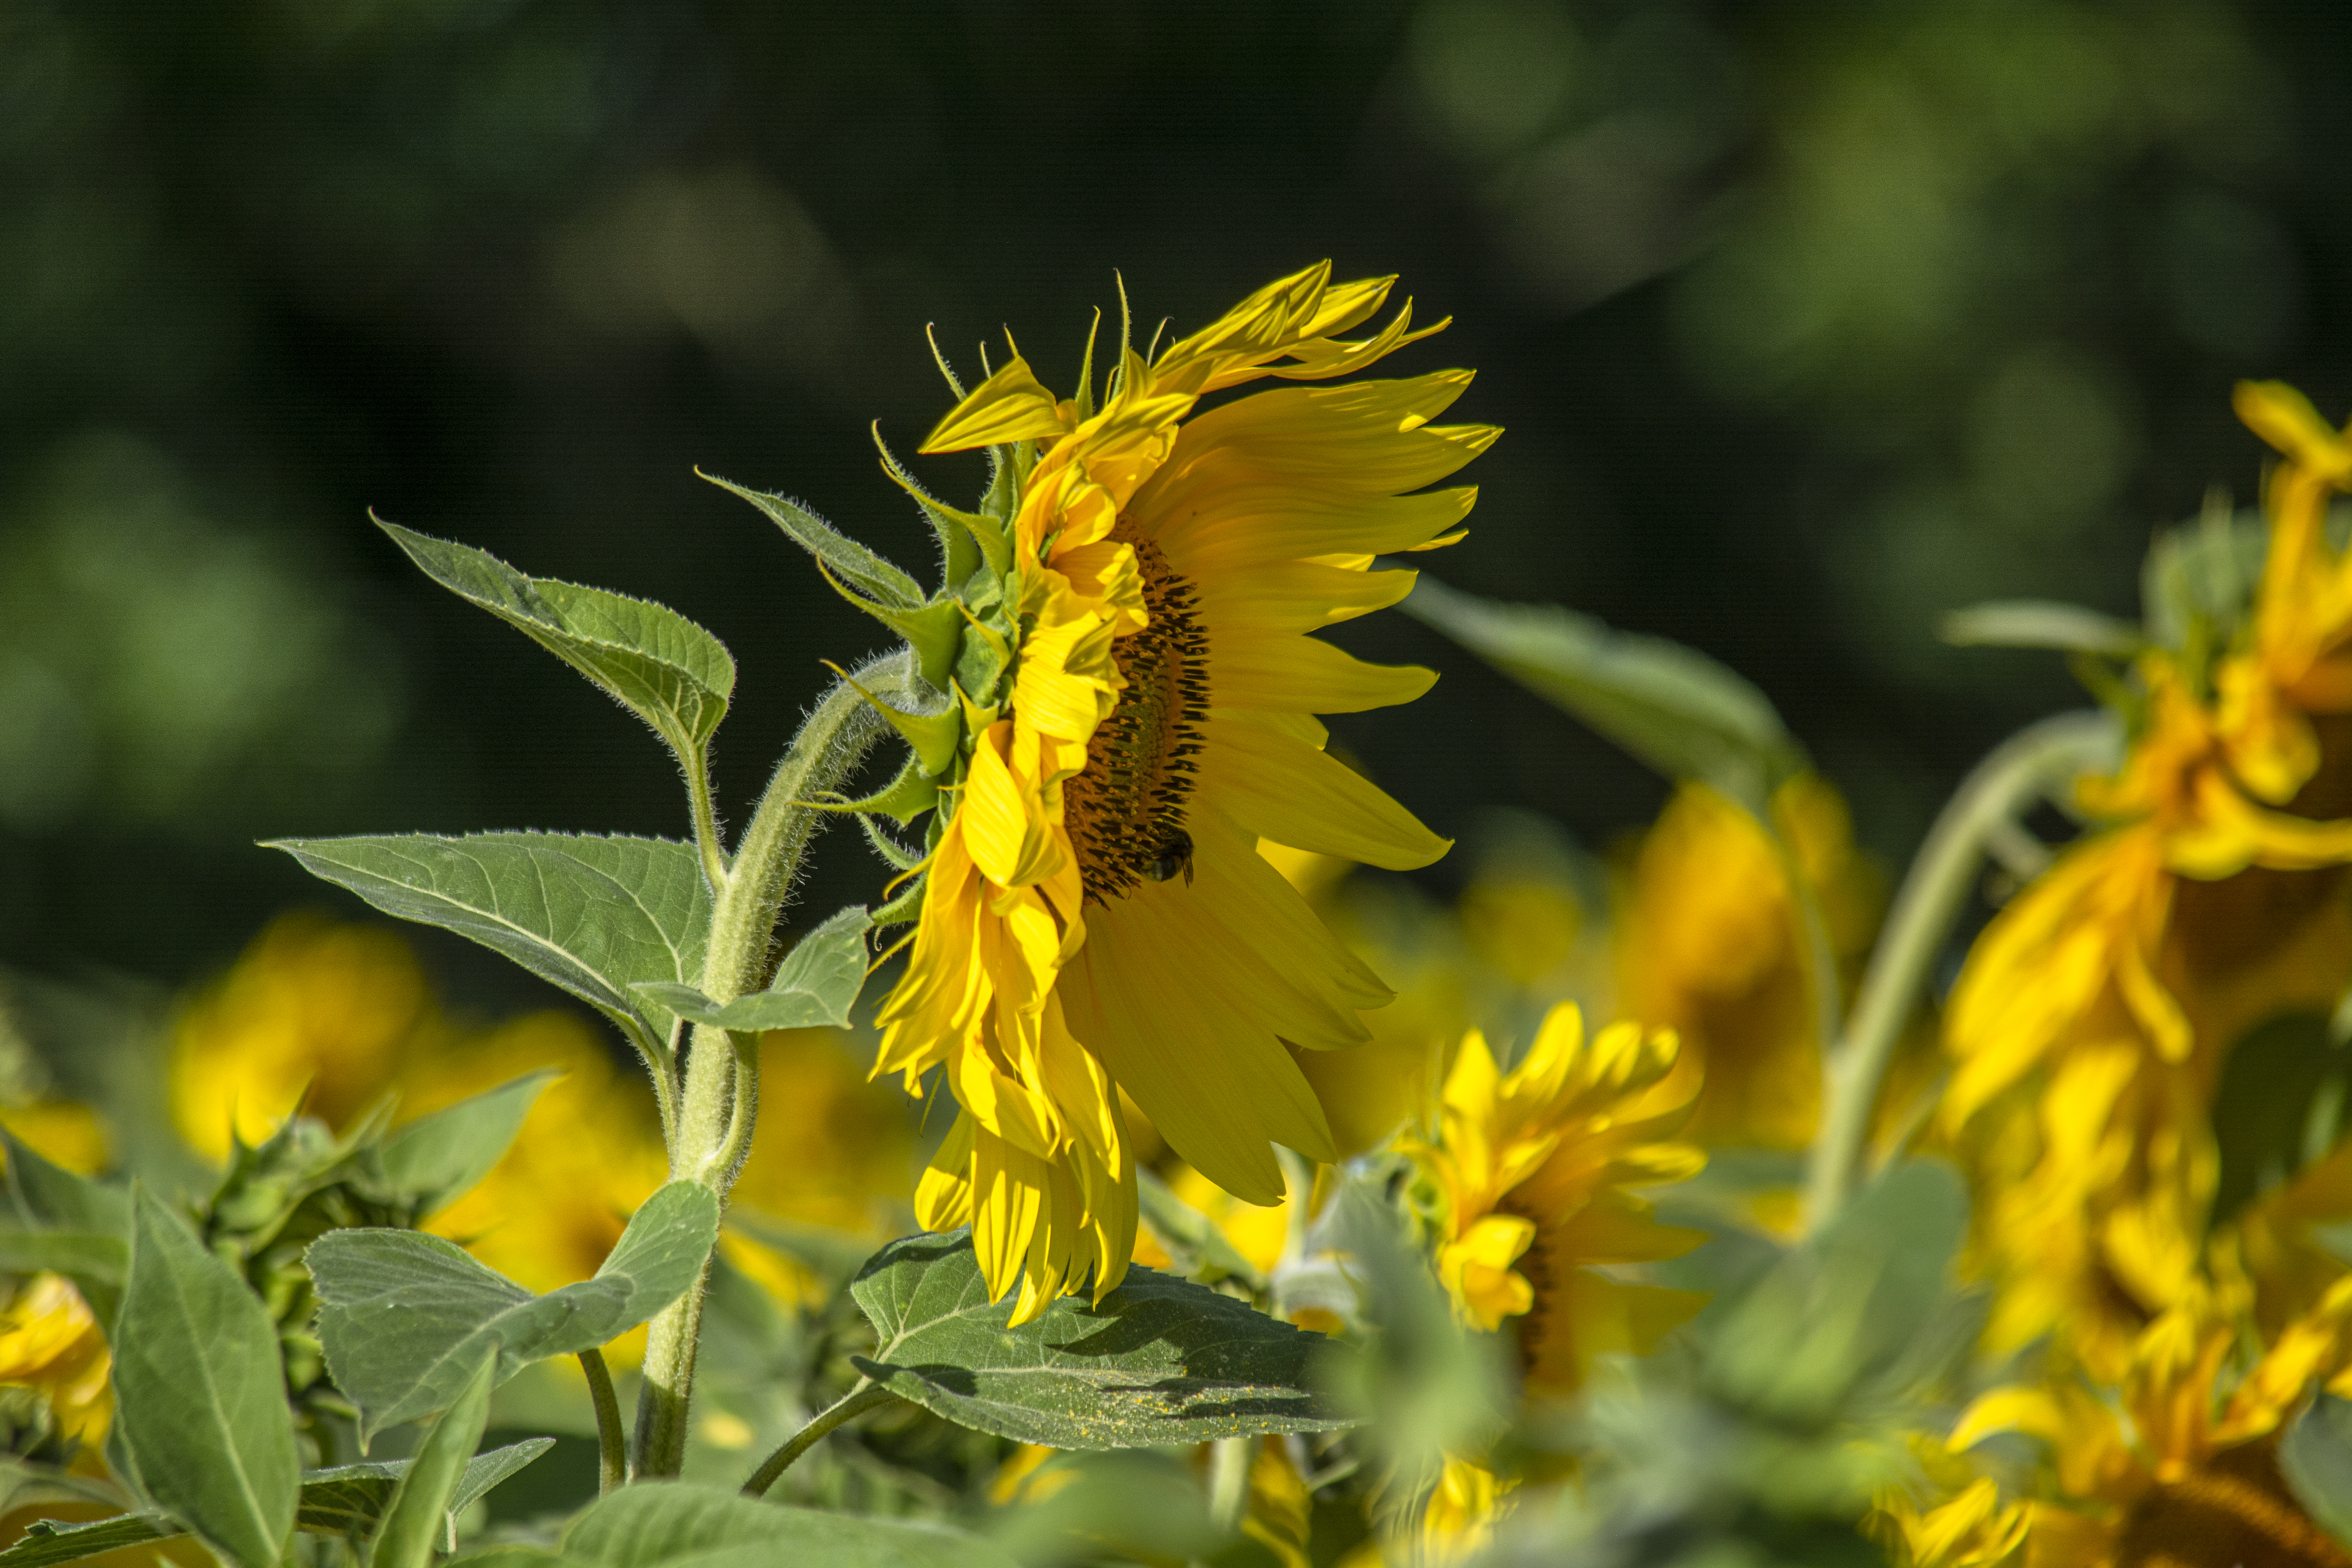
sunflowers, sunflower field, nature, summer, flowers, flora, plants, agriculture, flower, plant, petal, sunflower, herbaceous plant, flowering plant, Forb, daisy family, dandelion, annual plant, pollen, Pedicel, macro photography, wildflower, plant stem, Crepis paludosa, herb, field, grass, asterales